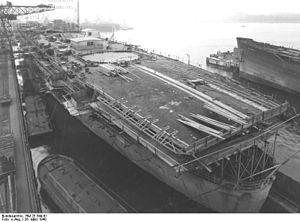
Le Graf Zeppelin était un porte-avions de la marine de guerre allemande. Il était le seul porte-avions de l'Allemagne durant la Seconde Guerre mondiale et le premier des deux navires prévus de la Classe Graf Zeppelin.